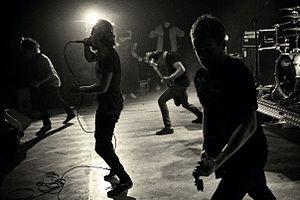
Architects est un groupe de metalcore britannique, originaire de Brighton. Formé en 2004, le groupe est passé par plusieurs changements de nom avant de se décider pour Architects. Leur premier nom fut Inharmonic, qui a rapidement changé en Counting the Days. Après quelques années, le nom définitif Architects était choisi. Chacun des membres est vegan, un mode de vie qu'ils ont adopté après avoir regardé des documentaires sur le sujet.